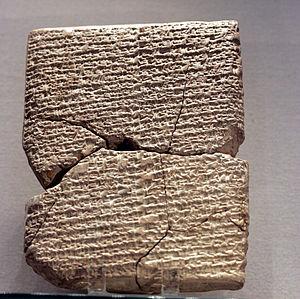
Sumer est une région située à l'extrême sud de la Mésopotamie antique, couvrant une vaste plaine parcourue par le Tigre et l'Euphrate, bordée, au sud-est, par le golfe Persique. Il s'y est développé une importante civilisation à compter de la fin du IVᵉ millénaire av. J.-C. et durant le IIIᵉ millénaire av. J.-C.
Ur-Nammu, dont le nom serait plutôt à lire Ur-Namma, a été roi d'Ur de 2112 à 2095 av. J.-C. selon la chronologie moyenne, de 2047 à 2030 selon la chronologie basse. La datation de son règne est très approximative. La Liste royale sumérienne lui attribue 18 années de règne. À la suite de ce même texte, il est vu comme le premier roi de la Troisième dynastie d'Ur, empire qui domine la Mésopotamie pendant environ un siècle. Bien que pendant longtemps son fils et successeur Shulgi ait été considéré comme le principal artisan de la constitution de ce royaume, par la suite le rôle d'Ur-Nammu a été réévalué.